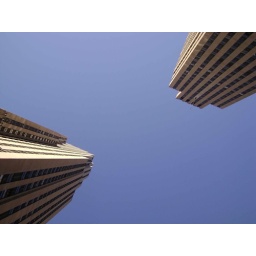
Rockefeller Centre buildings appear to lean in on each other against blue blue sky